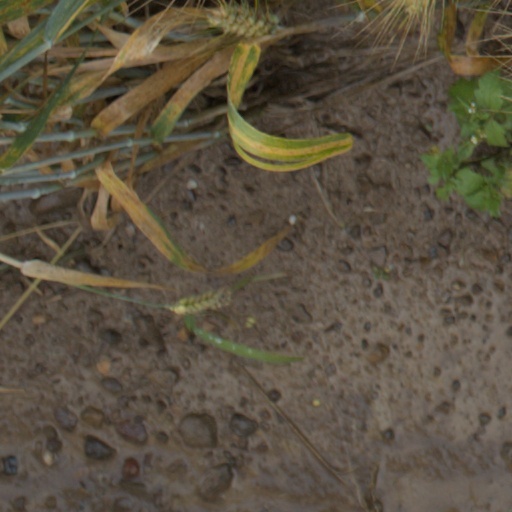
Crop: wheat